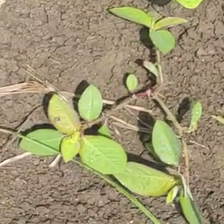
Weed species: Moti_dudhi(Euphorbia_geneculata_L)